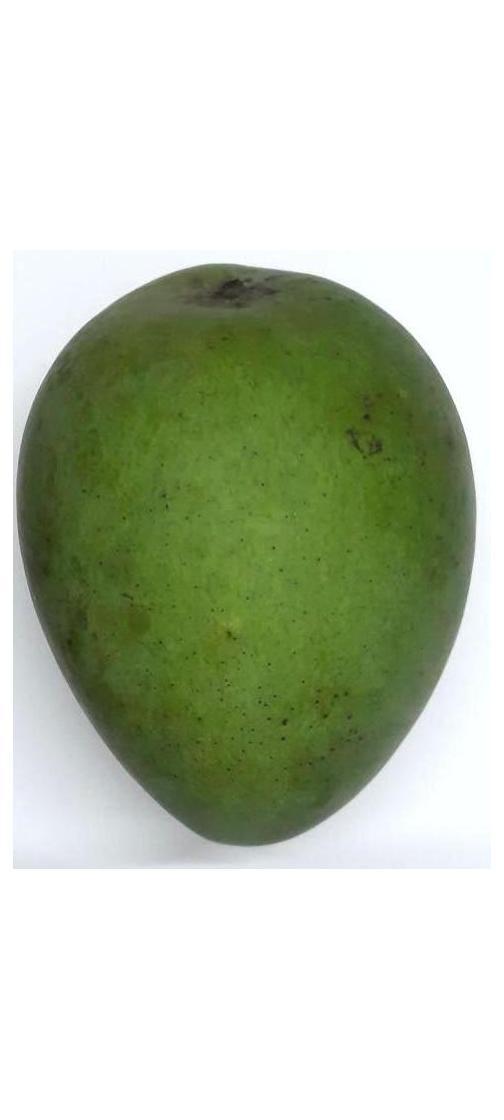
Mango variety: Harivanga